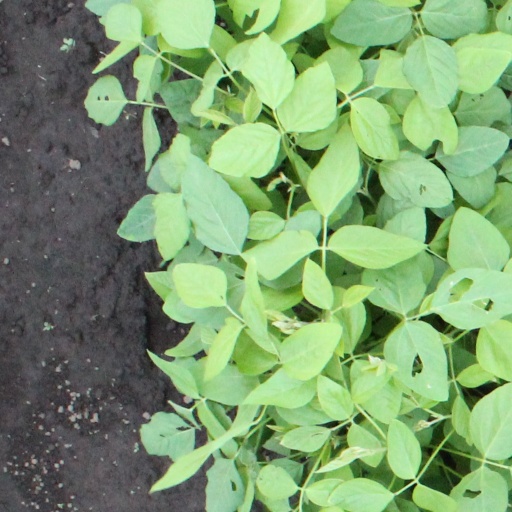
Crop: soybean